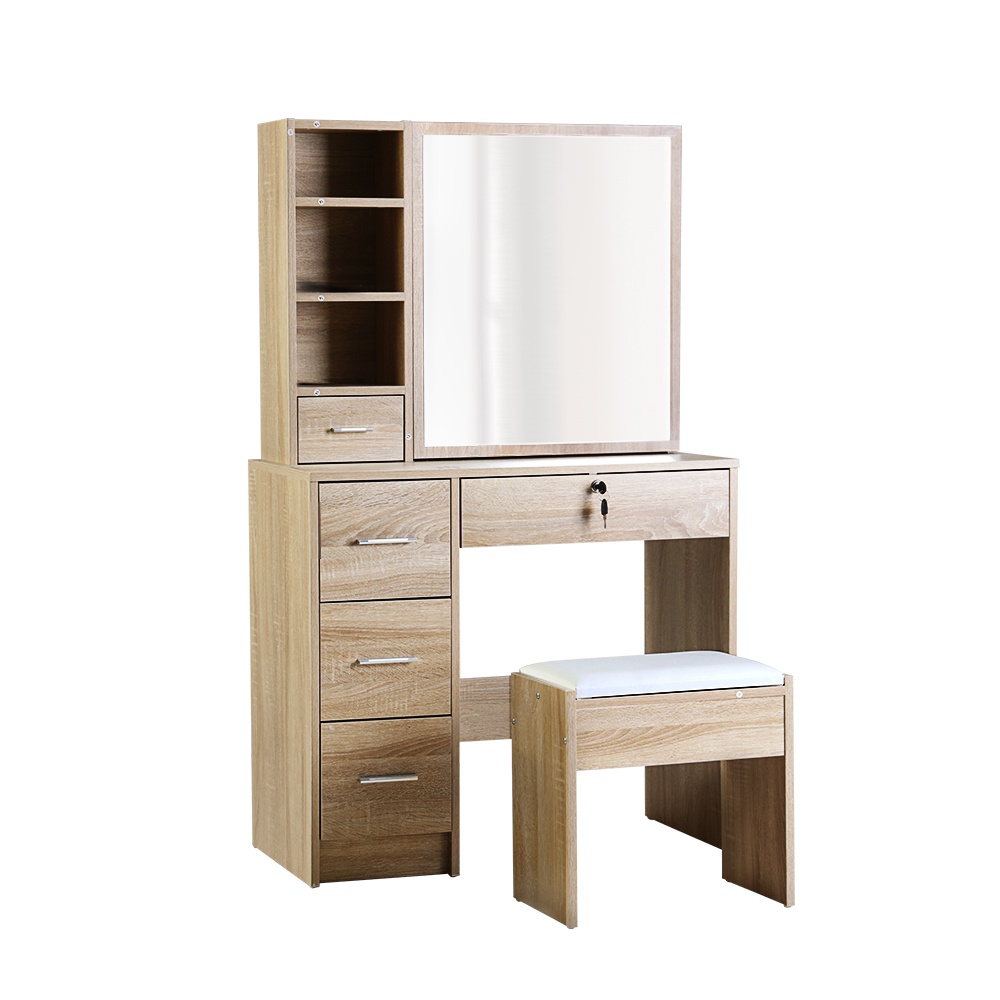
Artiss Dressing Table Stool Set Slide Mirror Makeup Vanity Desk Chair Drawer Oak
Brand: Loftysale
Looking to add a stylish and contemporary touch to your bedroom? Treat yourself with our Artiss sliding mirrored dressing table set. Combining aesthetics, functionality and design, the dressing table set makes a stylish upgrade to your bedroom. It comes with a big sliding mirror, a spacious tabletop, and a chic thick-padded dressing stool. For sure, nothing's better than having the luxury to sit down at a dressing table and get ready with all your makeup essentials at hand. The dressing table has five spacious storage drawers, three open shelves and three hidden storage shelves. Show off your luxurious collection with the open shelves, keep your eye-catching makeup boxes on the tabletop, keep safe your precious jewelry in the lockable drawer, and store the rest of your beauty collection in the drawers and hidden shelves. Perfect for keeping everything organized and mess-free. Not least, it also has ample legroom so that you can sit comfortably and create those head-turning looks. Modernistic and elegant, our Artiss sliding mirrored dressing table set is sure to make a difference in your everyday living. Purchase now! Features Eco-friendly particle board frame Space-saving Lockable drawer Hidden 3-tier storage Three open shelves Five spacious drawers Sleek handles Thick padded stool Easy to clean Easy to assemble One-directional sliding mirror Specifications: Brand: Artiss Material: Particle board with PVC edge Finish: Melamine Thickness: 15mm Dressing table overall dimensions: 80cm x 38cm x 131.5cm Stool overall dimensions: 40cm x 24cm x 39.5cm Colour: Oak Assembly Required: Yes Number of packages: Two Package Content 1 x Artiss Dressing Table 1 x Artiss Dressing Stool 1 x Assembly Manual
Category: Furniture > Cabinets & Storage > Vanities > Bedroom Vanities